Wolo

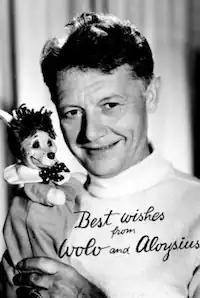
Artist Wolo with puppet

Wolo (1902–1989) was an artist, caricaturist, muralist, puppeteer, and children's book author. He emigrated from Europe to the United States after World War I, and after six years doing odd jobs, pursued a career in art over the next sixty years. He began exhibiting his art in Chicago, Los Angeles, and then in San Francisco, where he drew a daily caricature column, "I Saw You", for the San Francisco Chronicle. He painted murals at hospital wards and at restaurants, wrote five children's books, and was a puppeteer for children's parties as well as on television station KPIX5.